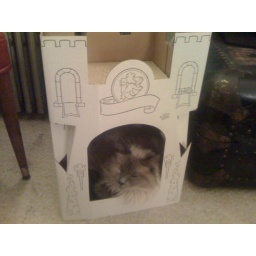
in the cat castle